Control Room (TV series)

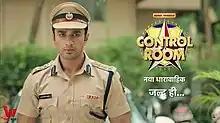

Control Room is an Indian Hindi-language crime thriller television series which will be aired on Dangal TV under the banner of Beyond Dreams Entertainment. It stars Nishant Singh Malkani, Samiksha Jaiswal and Rahil Azam.